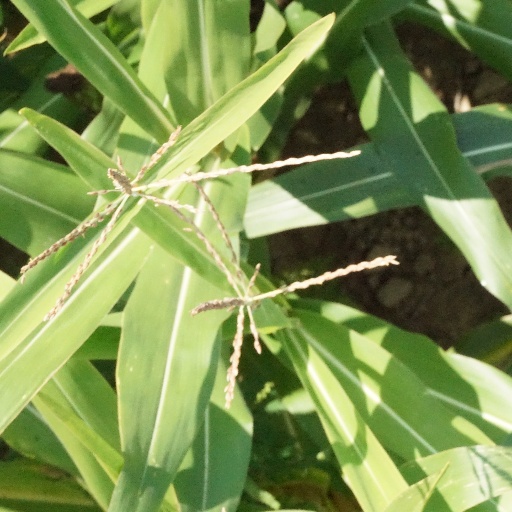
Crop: maize; corn